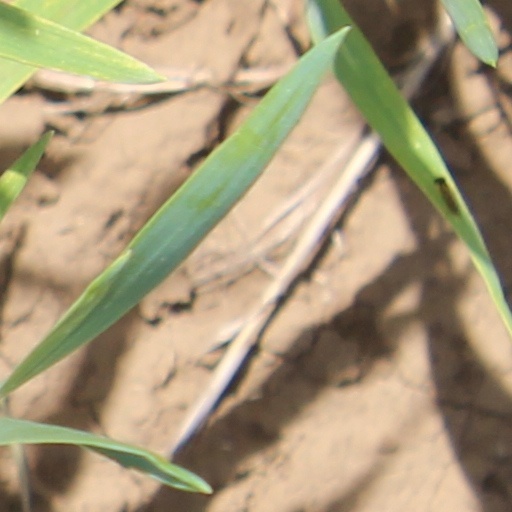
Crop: wheat